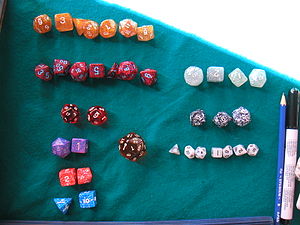
Terning
Forskellige blandede terninger til spil.
En terning er et platonisk legeme som består af seks firkantede sideflader, med tre der mødes ved hvert hjørne.